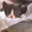
Label: cat